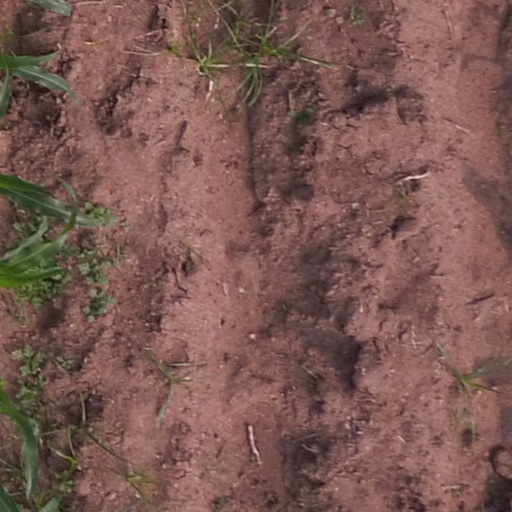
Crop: maize; corn